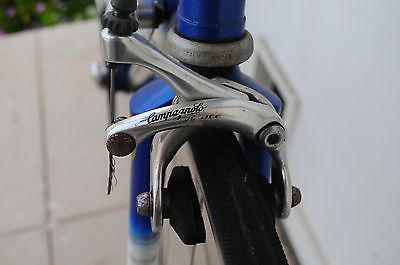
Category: bicycle